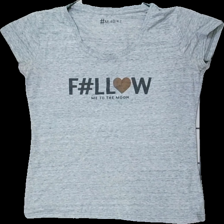
View: front
Type: T-shirt
Category: Ladies
Brand: Not in the list
Colors: Grey, Orange, Black
Material: 57% bomull 43% polyester
Pattern: Other
Cut: C-collar
Size: 40
Season: All
Stains: Minor
Damage: smutsigt
Damage location: middle left
Damage 2: smutsigt
Damage 2 location: middle right
Price range: <50
Recommended usage: Export
Description: t-shirt med tryck